List of Elite characters

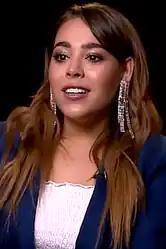
Danna Paola played Lu

Lucrecia "Lu" Montesinos Hendrich (portrayed by Danna Paola), she is strong-witted, competitive and manipulative. She will go to extreme lengths to secure what she believes will bring her happiness; however, she is aware that she will never be satisfied no matter how much she has.